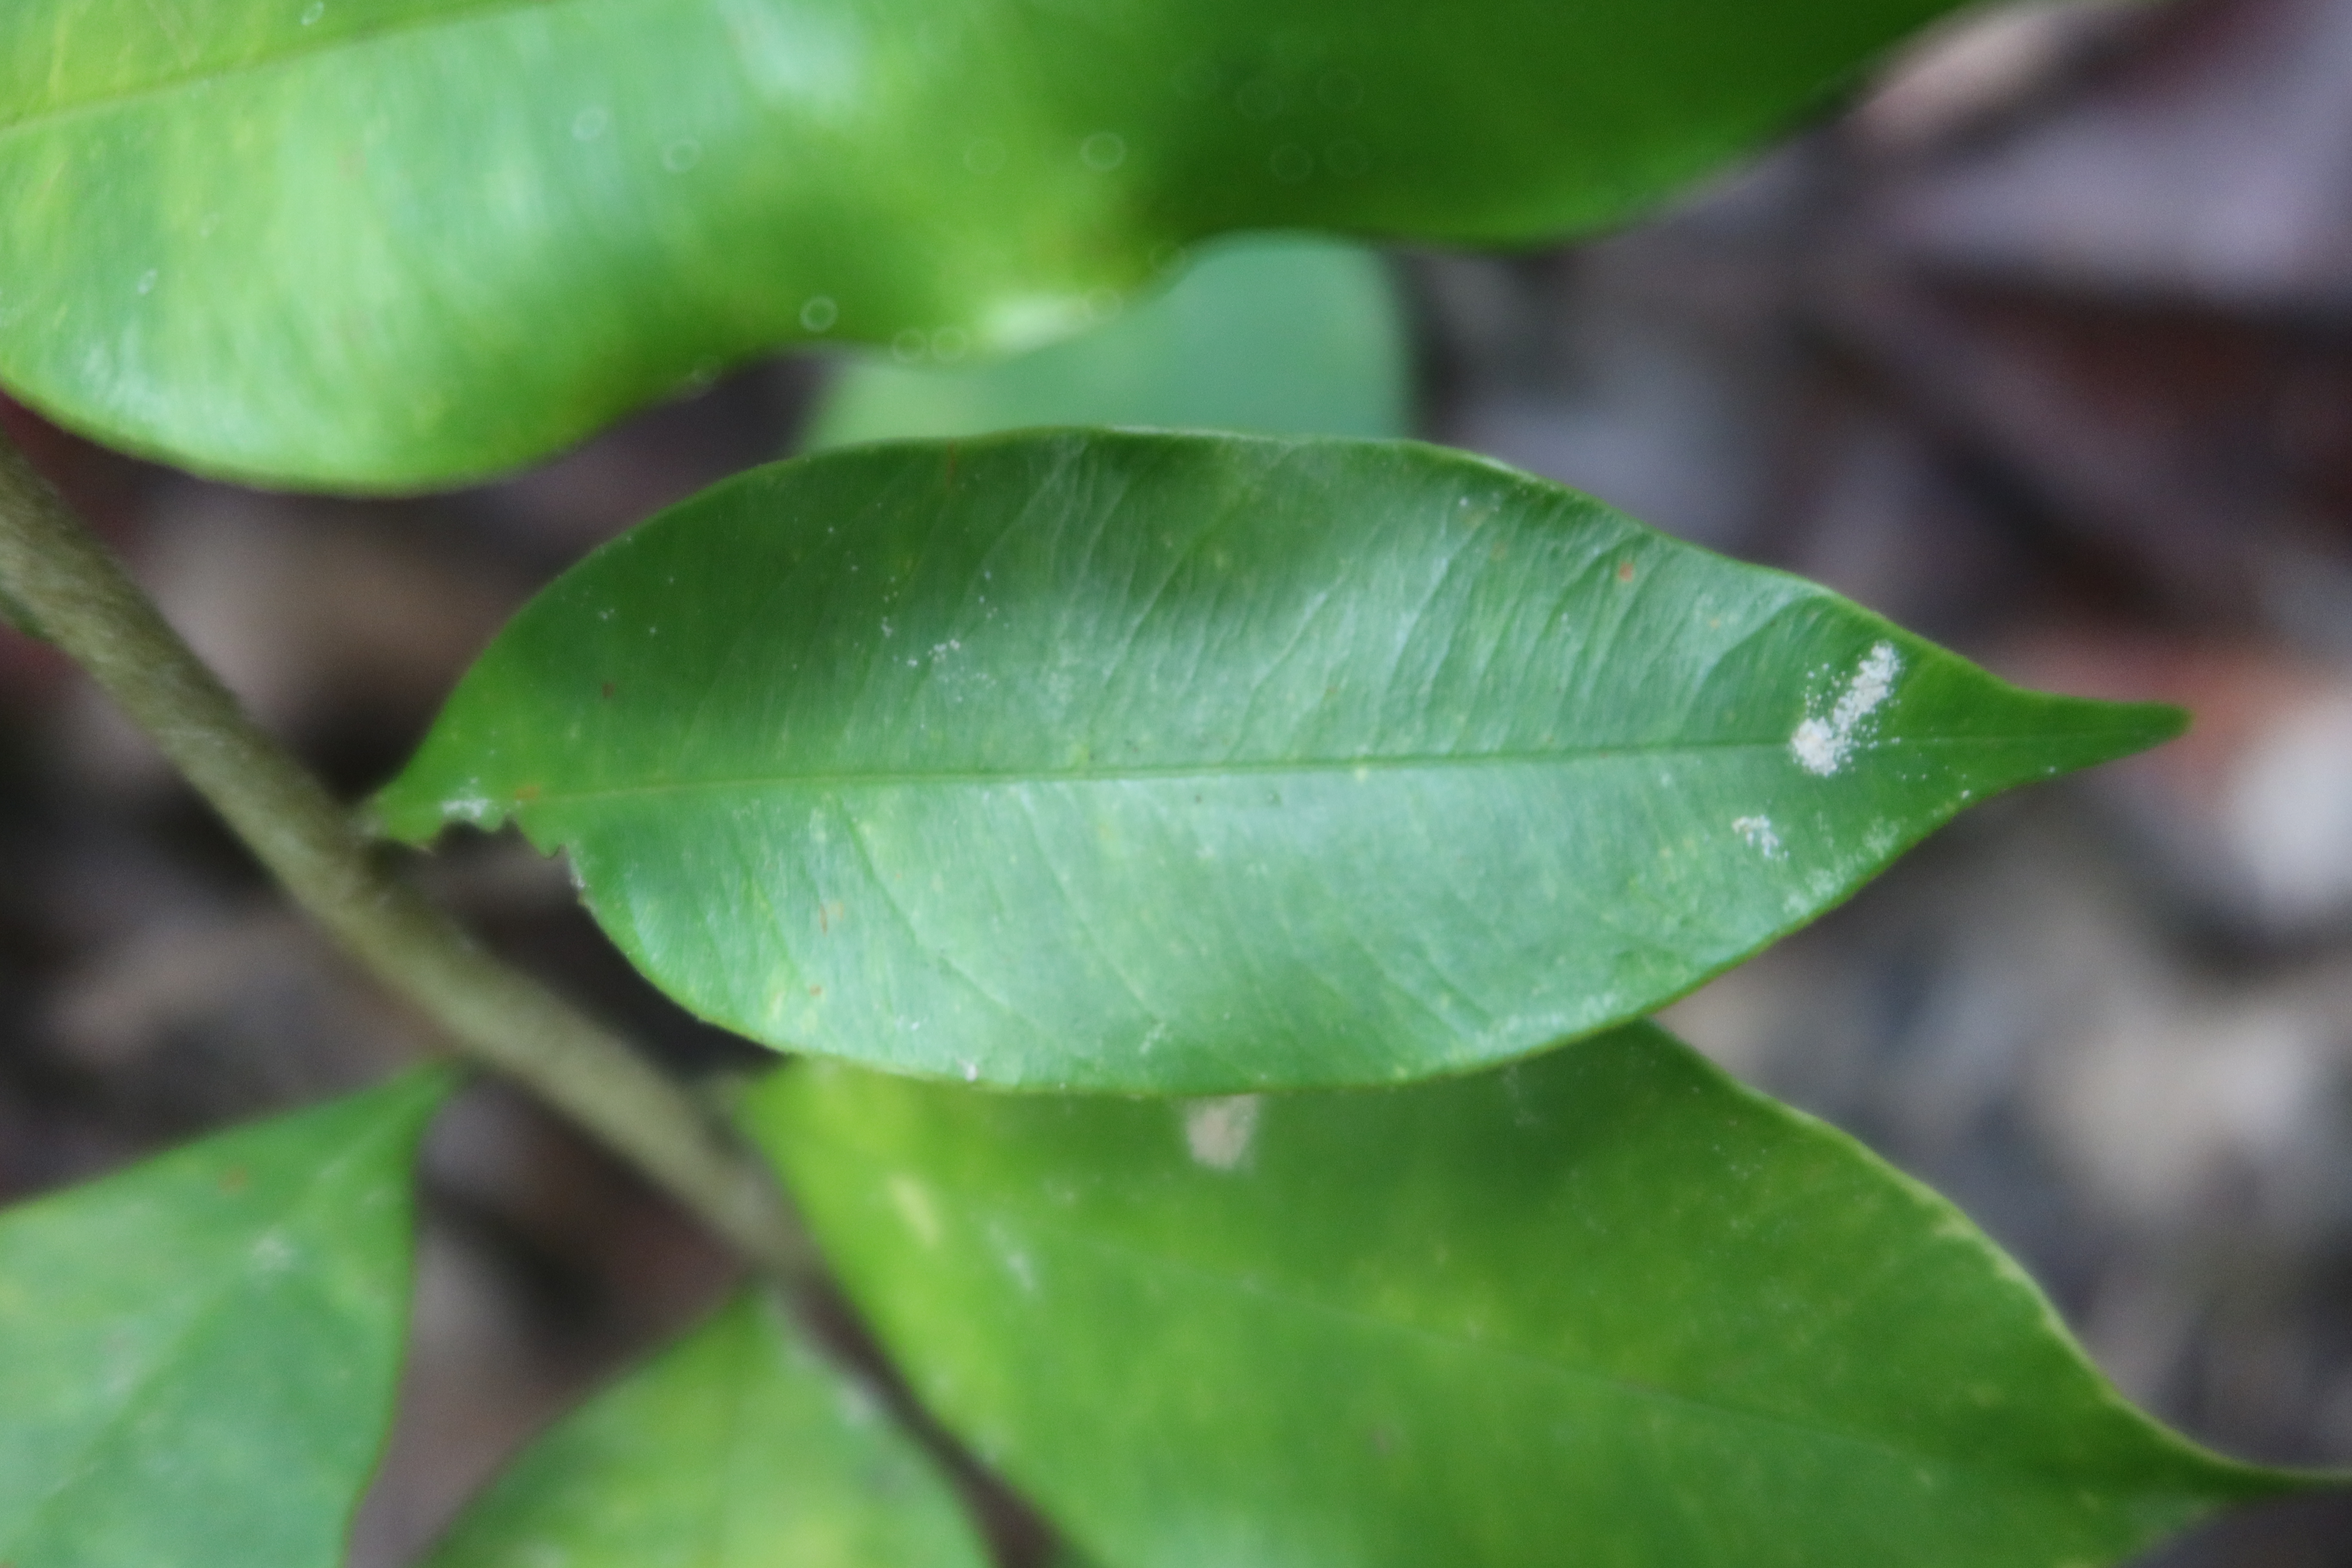
Label: Mealy bugs